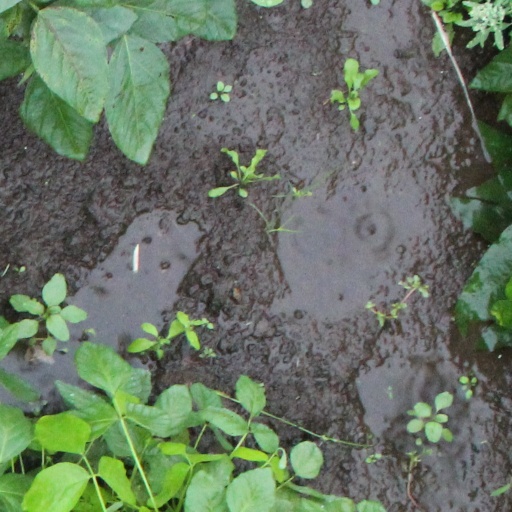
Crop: soybean